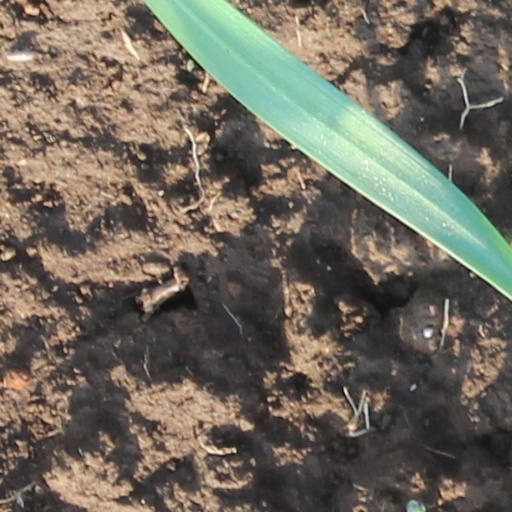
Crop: wheat